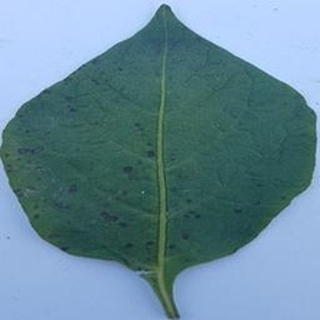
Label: potato_early_blight